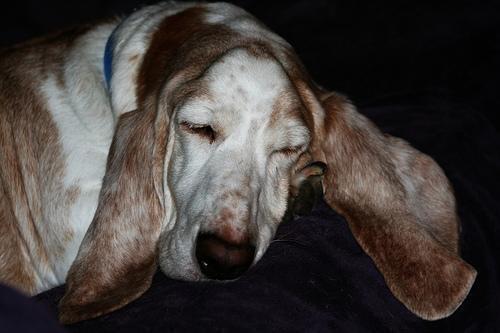
basset